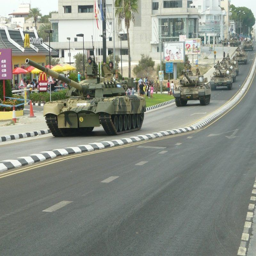
tanks at a military parade in honor